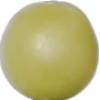
Label: Grape White 2